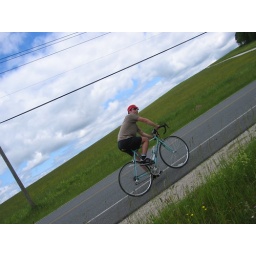
my brother biking what would appear to be a really steep grade in a red hat